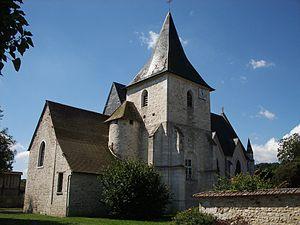
Certains édifices religieux, tels que des églises de petites communes, possèdent une ou des horloges installées non au centre de leur clocher, mais sur son bord. Les raisons semblent en avoir été d'ordre technique ou économique.
La Chapelle-Longueville est, depuis le 1ᵉʳ janvier 2017, une commune nouvelle française située dans le département de l'Eure en région Normandie.
Saint-Just est une ancienne commune française située dans le département de l'Eure en région Normandie à cinq kilomètres de Vernon.